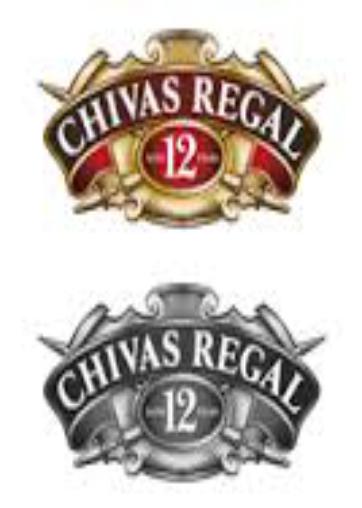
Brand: CHIVAS REGAL
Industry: Food